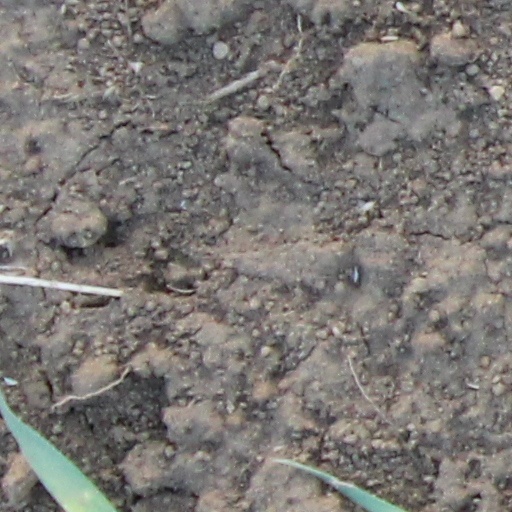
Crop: wheat